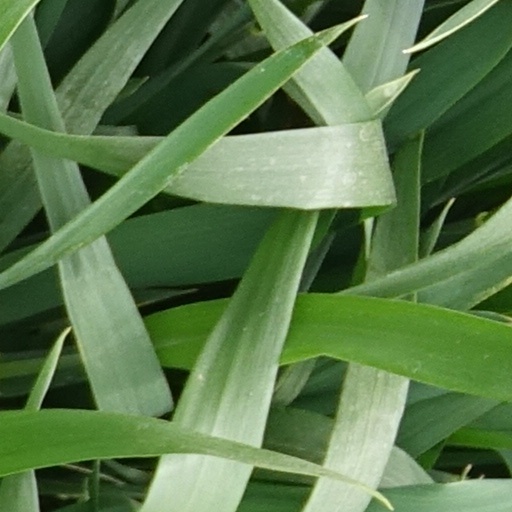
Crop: wheat